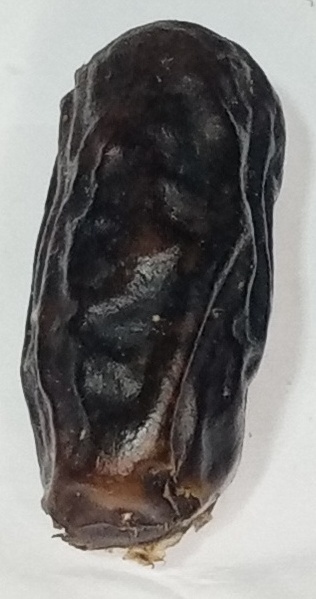
Variety: gajar
Size: medium
Grade: grade-2